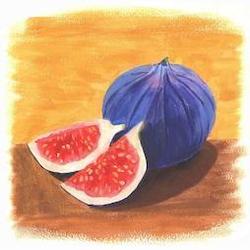
Label: Fig